The Child Stealers

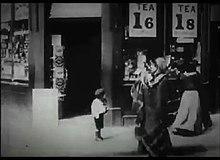
Screenshot

The Child Stealers also known as The Kidnapped Child or Child Stealing is a 1904 British silent crime film about kidnapping, directed by William Barker and produced by the Warwick Trading Company.